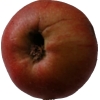
Label: Apple 17